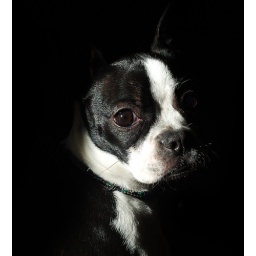
My father-in-laws dog Missy sitting in a sunbeam in their living room.